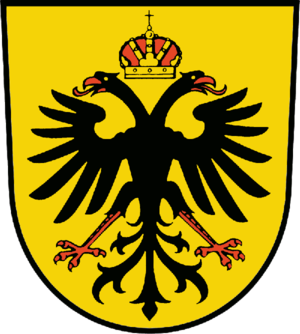
Ruhland
Coat of arms of Ruhland
Ruhland er en mindre by i sydlige del af den tyske delstat Brandenburg, beliggende vest for Hoyerswerda og øst for Elsterwerda. Den er administrationsby for Amt Ruhland.